Samar, Israel

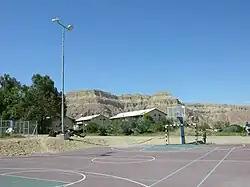
Sports field

Samar is a kibbutz in the Aravah Valley in the far south of Israel. Located near and north of Eilat, it falls under the jurisdiction of Hevel Eilot Regional Council. In it had a population of .